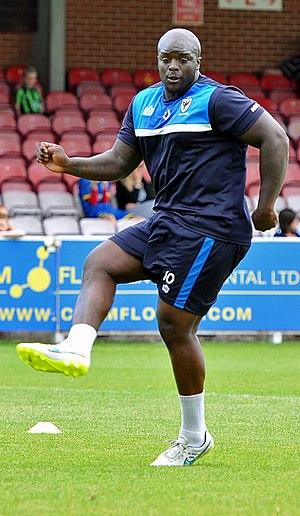
Saheed Adebayo Akinfenwa, dit Adebayo Akinfenwa, né le 10 mai 1982 à Islington, est un footballeur anglais qui évolue au poste d'attaquant aux Wycombe Wanderers. De par son physique impressionnant, il est surnommé « La Bête ».